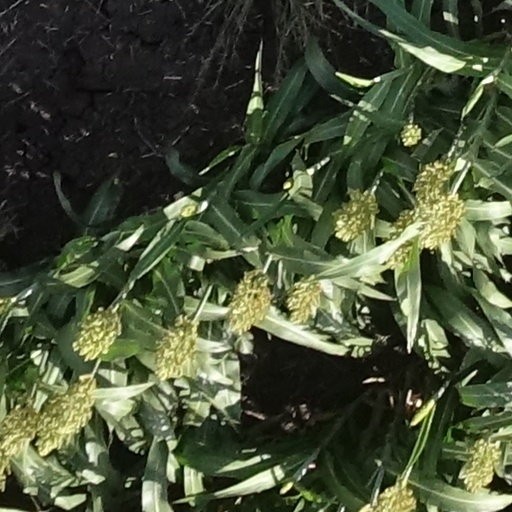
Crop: sorghum